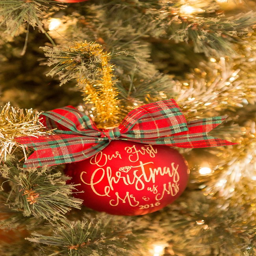
you have to see these easy ornaments for the holidays !